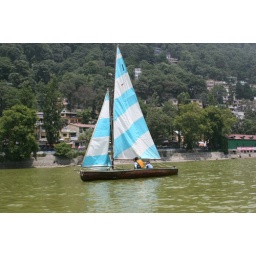
Sail boat in Nainital lake